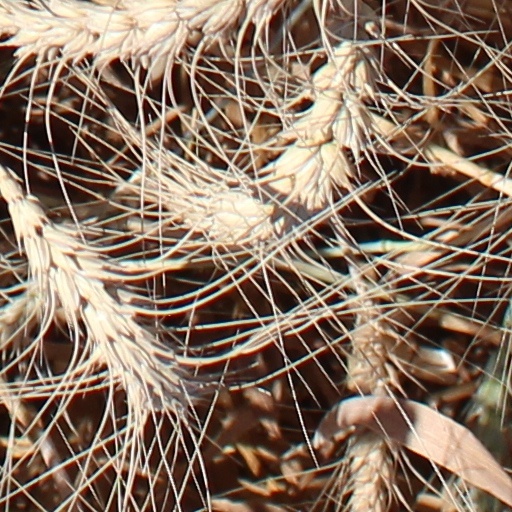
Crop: wheat